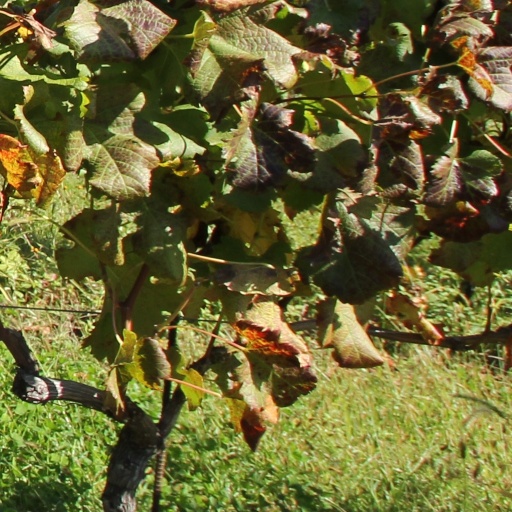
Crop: grape